Moody Brook

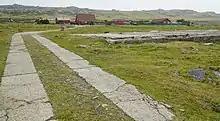
Site of Moody Brook Barracks, the island garrison for the Falklands. A small detachment of Royal Marines was stationed here from the 1960s until the invasion of 1982 when Argentine forces forcibly took the barracks and evicted the British troops. The barracks site is that of the old wireless station. Only foundations remain today.

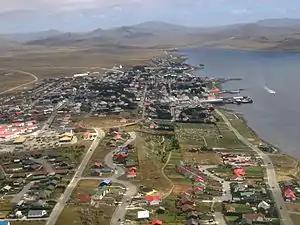
Stanley Harbour and the town, from the air. Moody Brook can just be seen in the distance

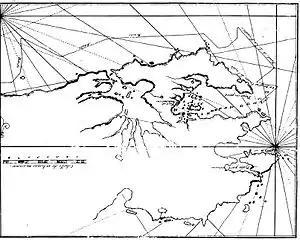
Early mapping of Moody Brook (Dom Pernety, 1769)

Moody Brook is a small watercourse that flows into Stanley Harbour on East Falkland, Falkland Islands. It is near Stanley, just to the northwest, and was formerly the location of the town barracks, which were attacked in Operation Rosario, the 1982 Argentine Invasion of the Falkland Islands.